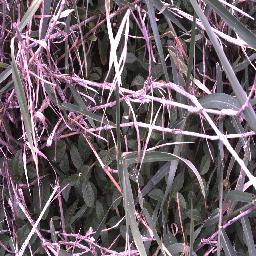
Label: negative